NHTI – Concord's Community College

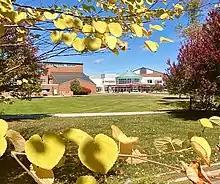
NHTI's campus during the Fall semester.

NHTI's main campus in Concord covers , includes three residence halls, and is also home to the New Hampshire Police Standards and Training Academy, the McAuliffe-Shepard Discovery Center, and the offices for the Community College System of New Hampshire.